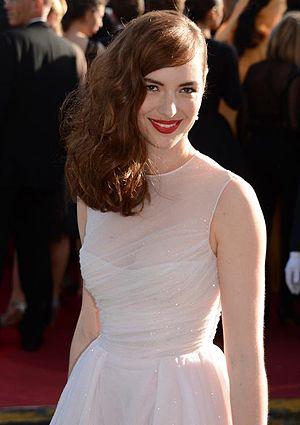
Louise Bourgoin au festival de Cannes
Un beau dimanche est une comédie dramatique française réalisée par Nicole Garcia et sortie en 2013.